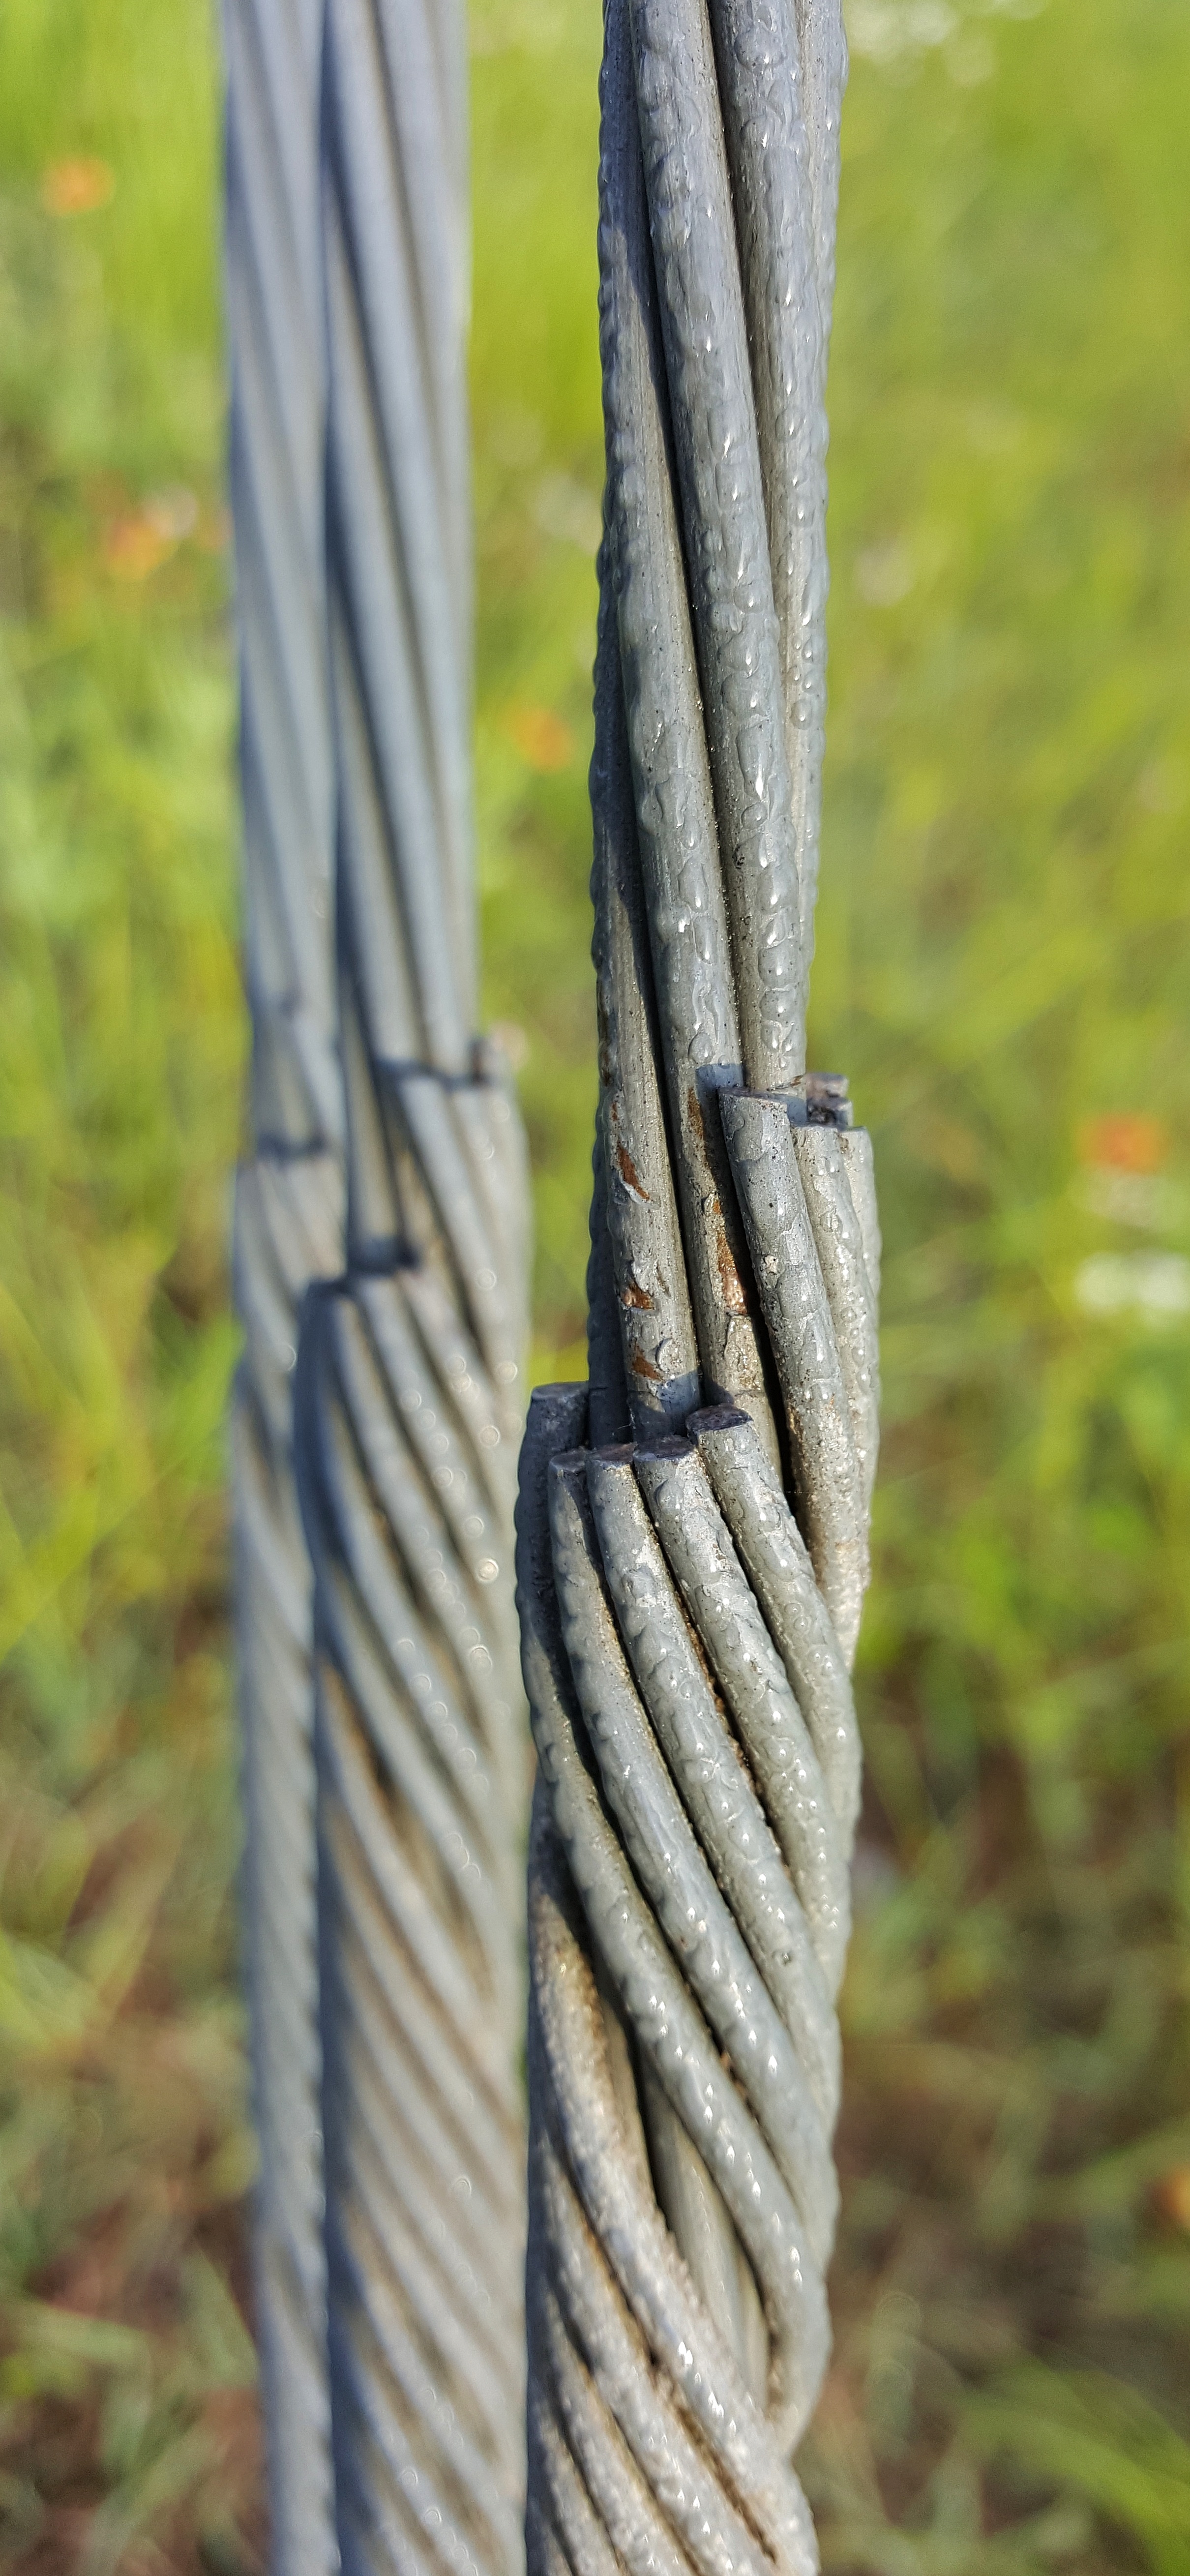
tree, nature, grass, branch, wood, leaf, wet, statue, spring, green, cut, sculpture, lines, wires, cables, fasten, tether, outdoor structure